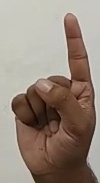
ASL sign: 1